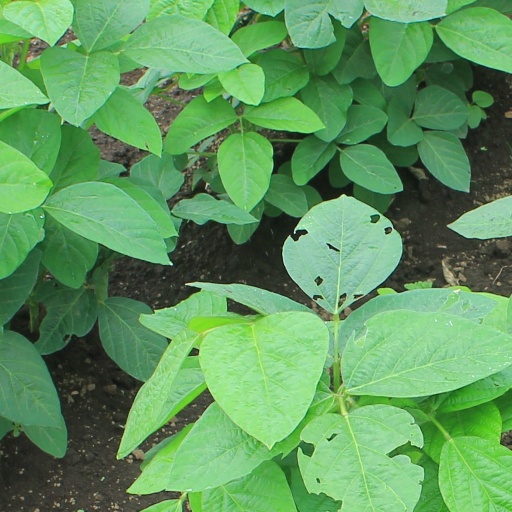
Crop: soybean